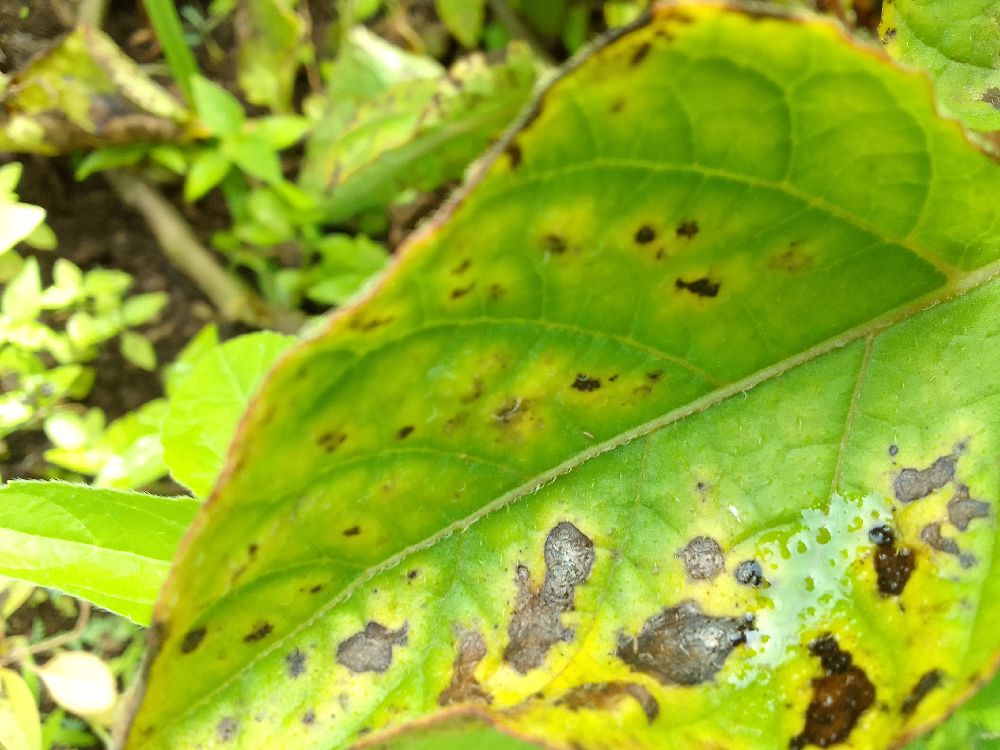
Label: Early blight